Question: How is the sky above?
Tambaya: Yaya yanayin sararin samaniya?
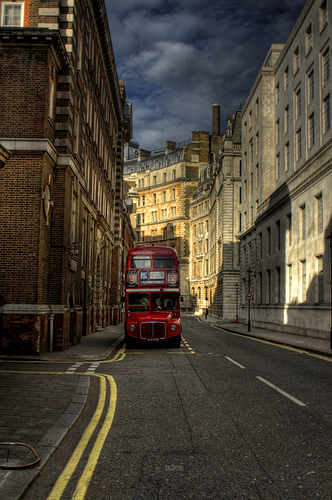
Answer: Dark.
Amsa: Duhu.